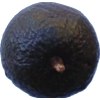
Label: black_avocado